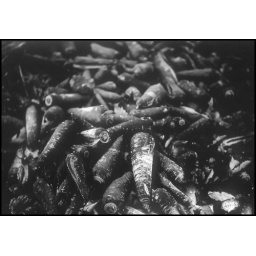
Close up of a pile of discarded carrots, in the woods in Miyoshi. Taken on photo paper with wooden field camera.